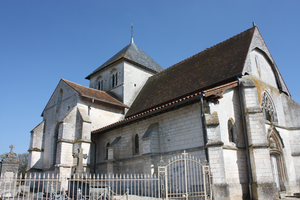
Église de la Nativité-de-la-Sainte-Vierge d'Humbauville (Classé) This building is indexed in the Base Mérimée, a database of architectural heritage maintained by the French Ministry of Culture,
Cet article recense les monuments historiques de la Marne, en France.
L'église de la Nativité-de-la-Sainte-Vierge est une église située sur le territoire de la commune d'Humbauville. Elle est classée monument historique depuis le 26 janvier 1942.
Humbauville est une commune française, située dans le département de la Marne en région Grand Est.